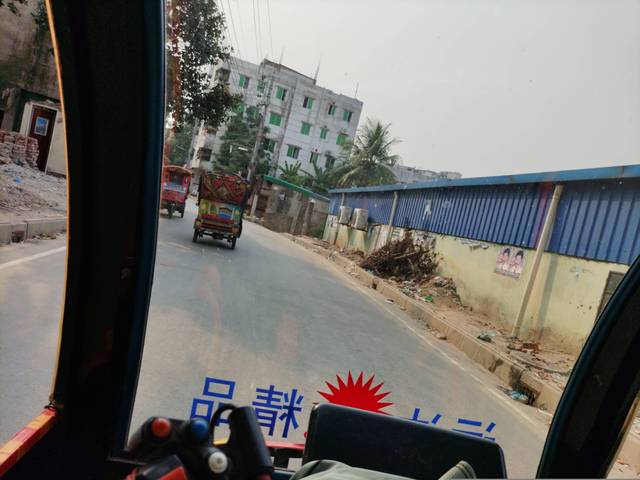
Region: Bangladesh
Coordinates: 23.883, 90.373